Chianti tramway

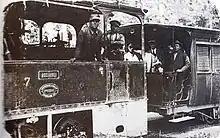
Locomotive No. 7 "Acciaioli," with engineer Giovanni Furini and stoker Giovanni Barucci

In 1921 the operating company first proposed to electrify the line but soon after changed plans and chose to replace the rail tram service with buses. The municipalities of Greve in Chianti and, to a lesser extent, that of San Casciano in Val di Pesa strenuously opposed it, so the plan was, for the time being, shelved.